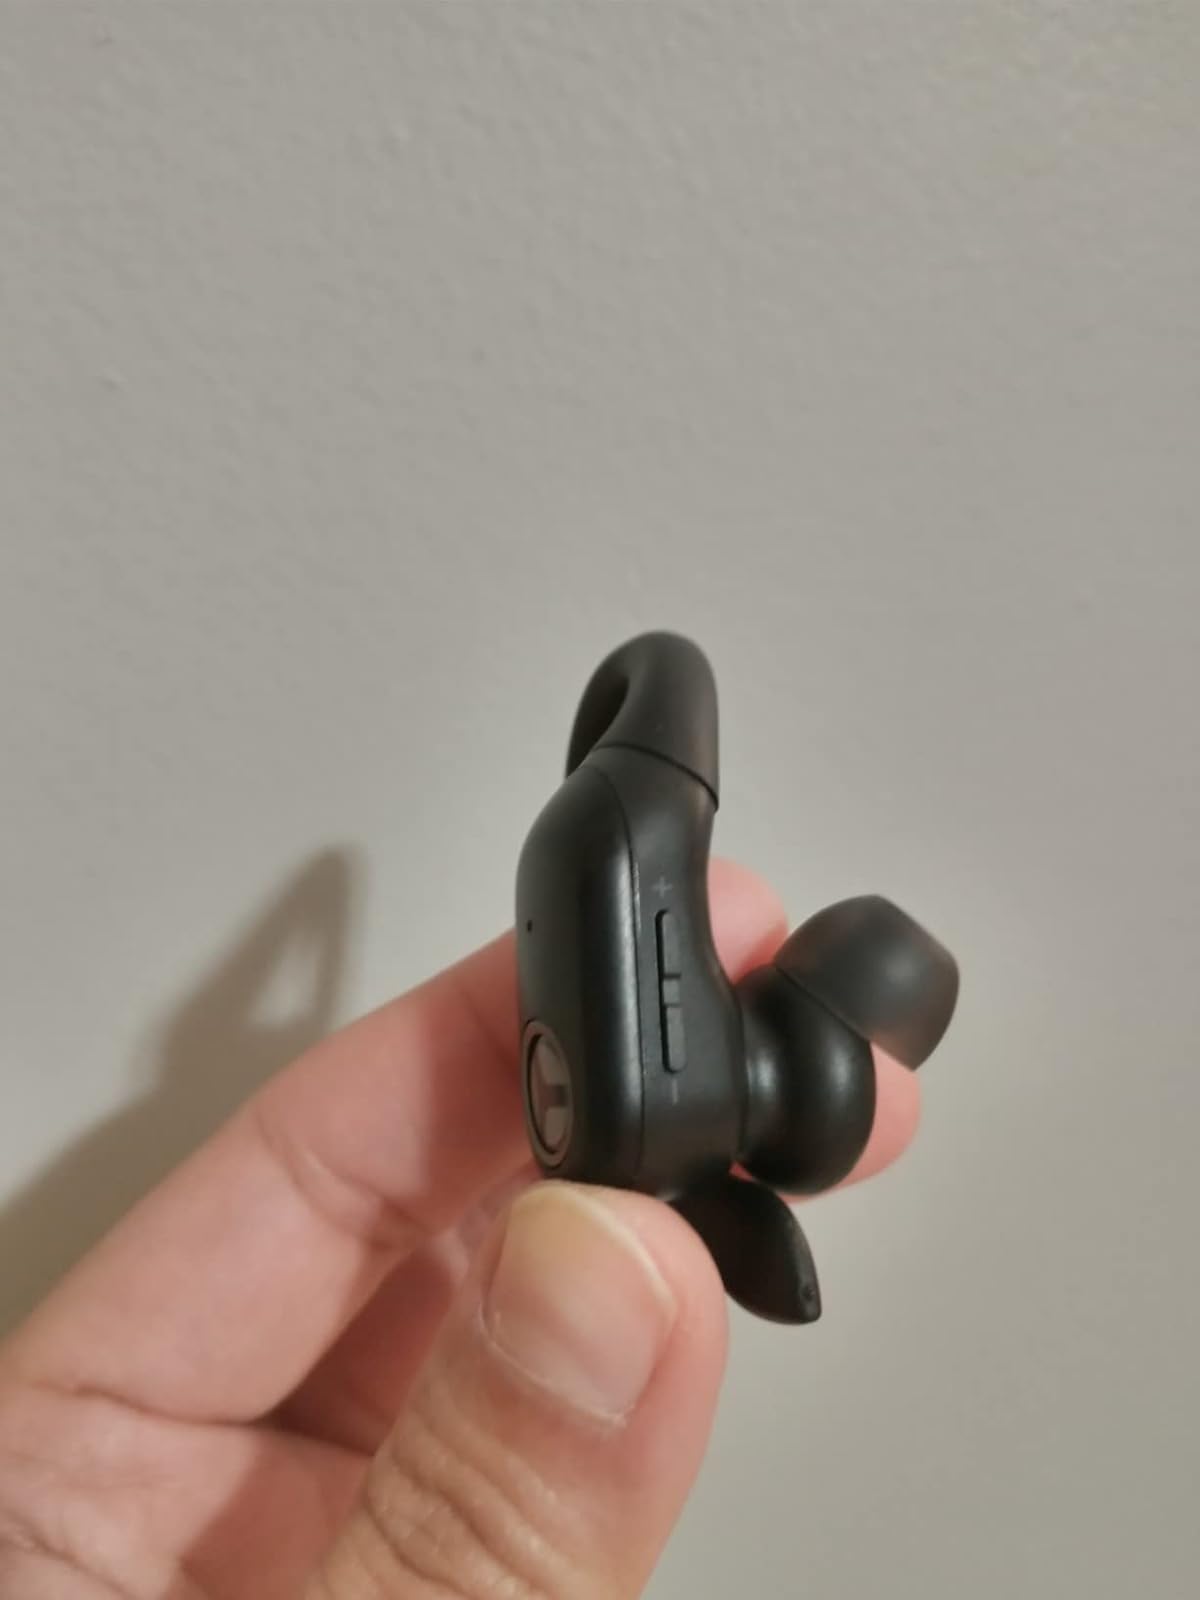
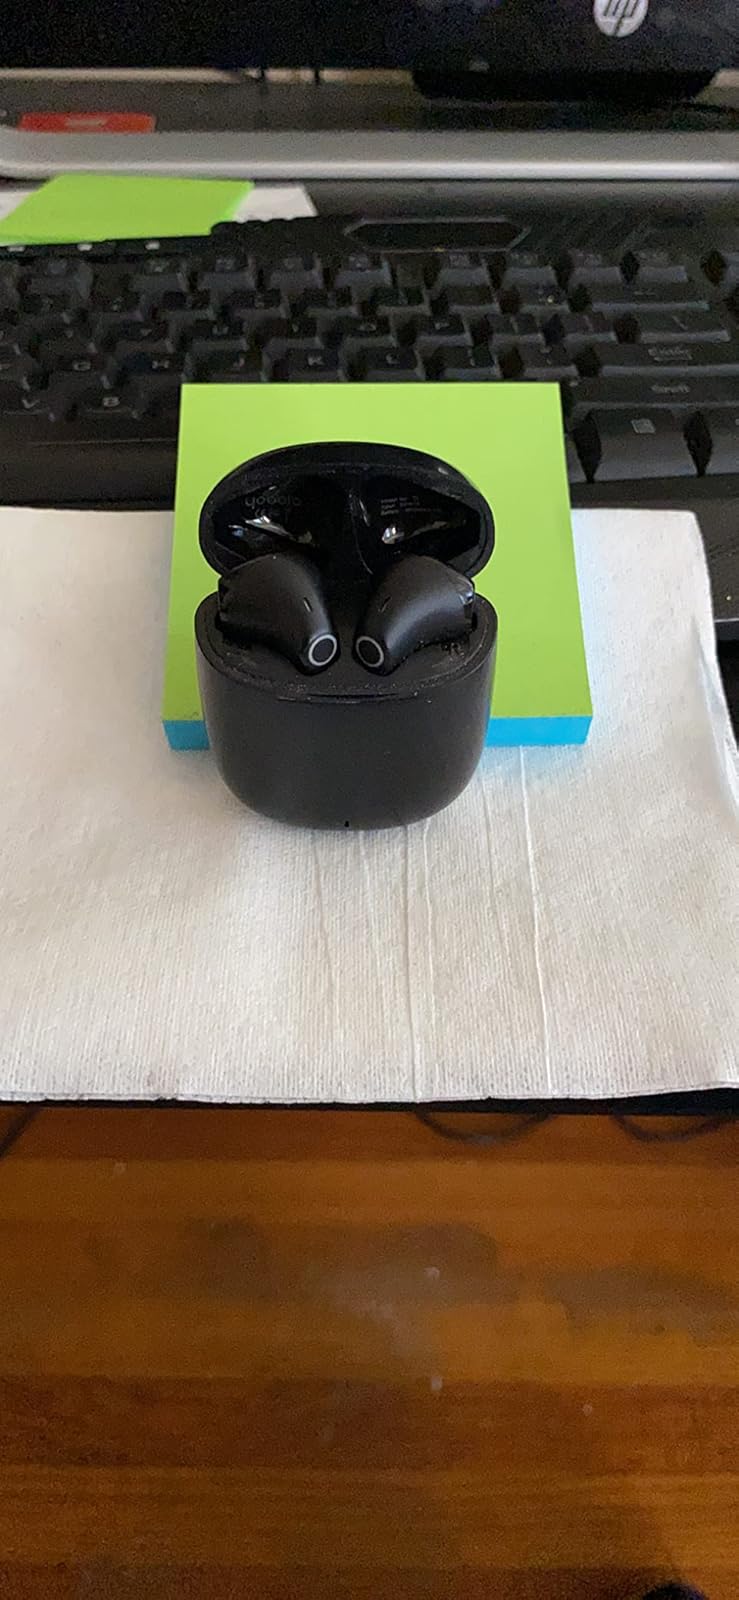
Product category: earbuds
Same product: no